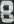
Number: 8